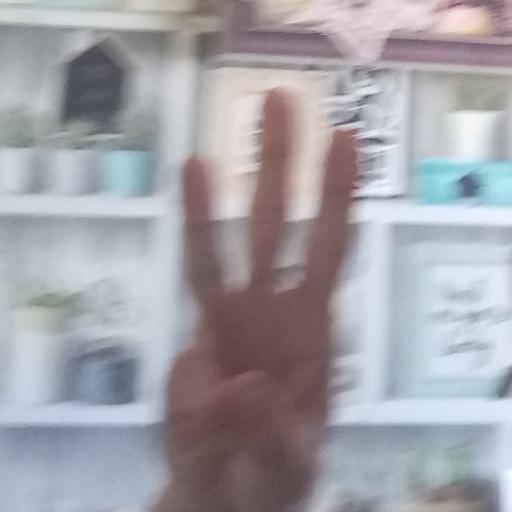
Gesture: three